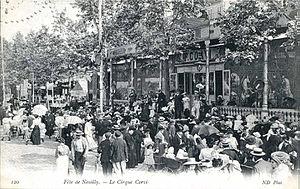
Fête de Neuilly, Le Cirque Corvi, c.1900 postcard